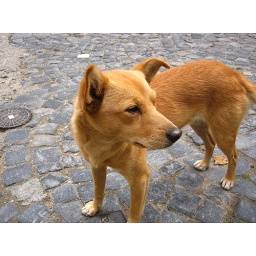
cute dog - just wouldn't give in to forcible petting.